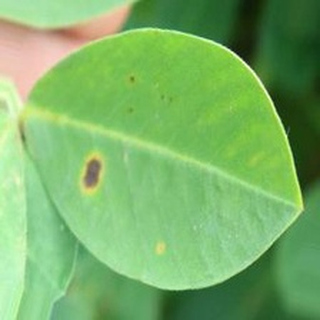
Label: groundnut_early_leaf_spot